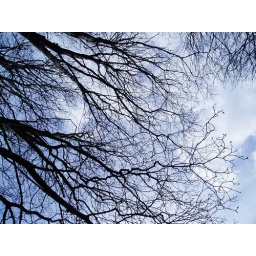
A tree in the sky